Basil G. Catterns

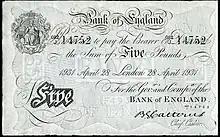
A Catterns signed £5 note of 1931.

Basil Gage Catterns (20 June 1886 – 5 February 1969) was the Chief Cashier and Deputy Governor of the Bank of England.